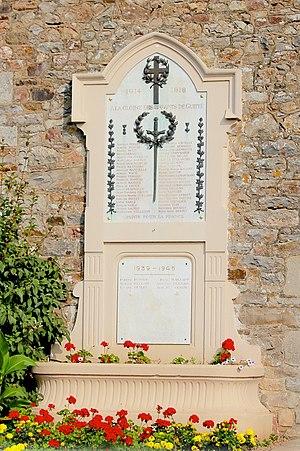
Monument aux Morts Guitté
Guitté [gite] est une commune du département des Côtes-d'Armor, dans la région Bretagne, en France.